Principality of Wales

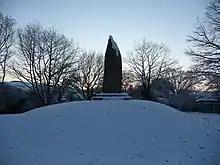
Monument to Llywelyn the Last, Cilmeri.

After achieving victory over his brothers, Llywelyn went on to reconquer the areas of Gwynedd occupied by England (the Perfeddwlad and others). His alliance with Simon de Montfort, 6th Earl of Leicester, in 1265 against King Henry III of England allowed him to reconquer large areas of mid-Wales from the English Marcher Lords. At the Treaty of Montgomery between England and Wales in 1267 Llywelyn was granted the title "Prince of Wales" for his heirs and successors and allowed to keep the lands he had conquered as well as the homage of lesser Welsh princes in return for his own homage to the King of England and payment of a substantial fee. Disputes between him, his brother Dafydd, and English lords bordering his own led to renewed conflict with England (now ruled by Edward I) in 1277. Following the Treaty of Aberconwy Llywelyn was confined to Gwynedd-uwch-Conwy. He joined a revolt instigated by his brother Dafydd in 1282 in which he died in battle.